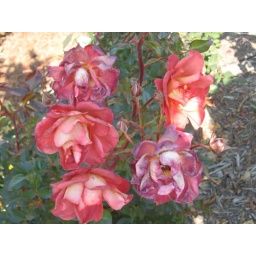
The red hat club meeting in the Rose garden.